Hydrogen vehicle

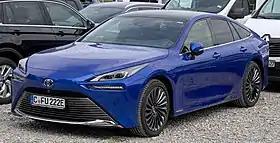
The Toyota Mirai

, there were two hydrogen cars publicly available in select markets: the Toyota Mirai and the Hyundai Nexo. The Honda Clarity was produced from 2016 to 2021. Hydrogen combustion cars are not commercially available. In the light road vehicle segment, by the end of 2022, 70,200 fuel cell electric vehicles had been sold worldwide, compared with 26 million plug-in electric vehicles. In 2023, 3,143 hydrogen cars were sold in the US compared with 380,000 battery electric vehicles. With the rapid rise of electric vehicles and associated battery technology and infrastructure, the global scope for hydrogen's role in cars is shrinking relative to earlier expectations. John Max of "Hydrogen Fuel News" believes that hydrogen may, however, be used directly, or as a feedstock for efuel, to keep classic cars on the road.